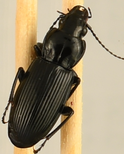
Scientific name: Pterostichus melanarius melanarius
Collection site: University of Notre Dame Environmental Research Center NEON (UNDE), plot UNDE_012